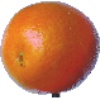
Label: tangelo